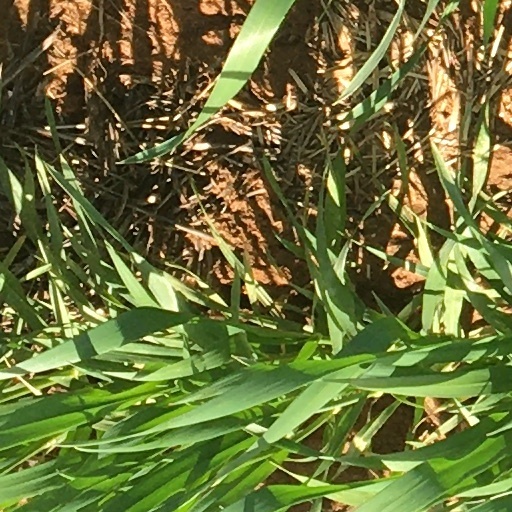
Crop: wheat